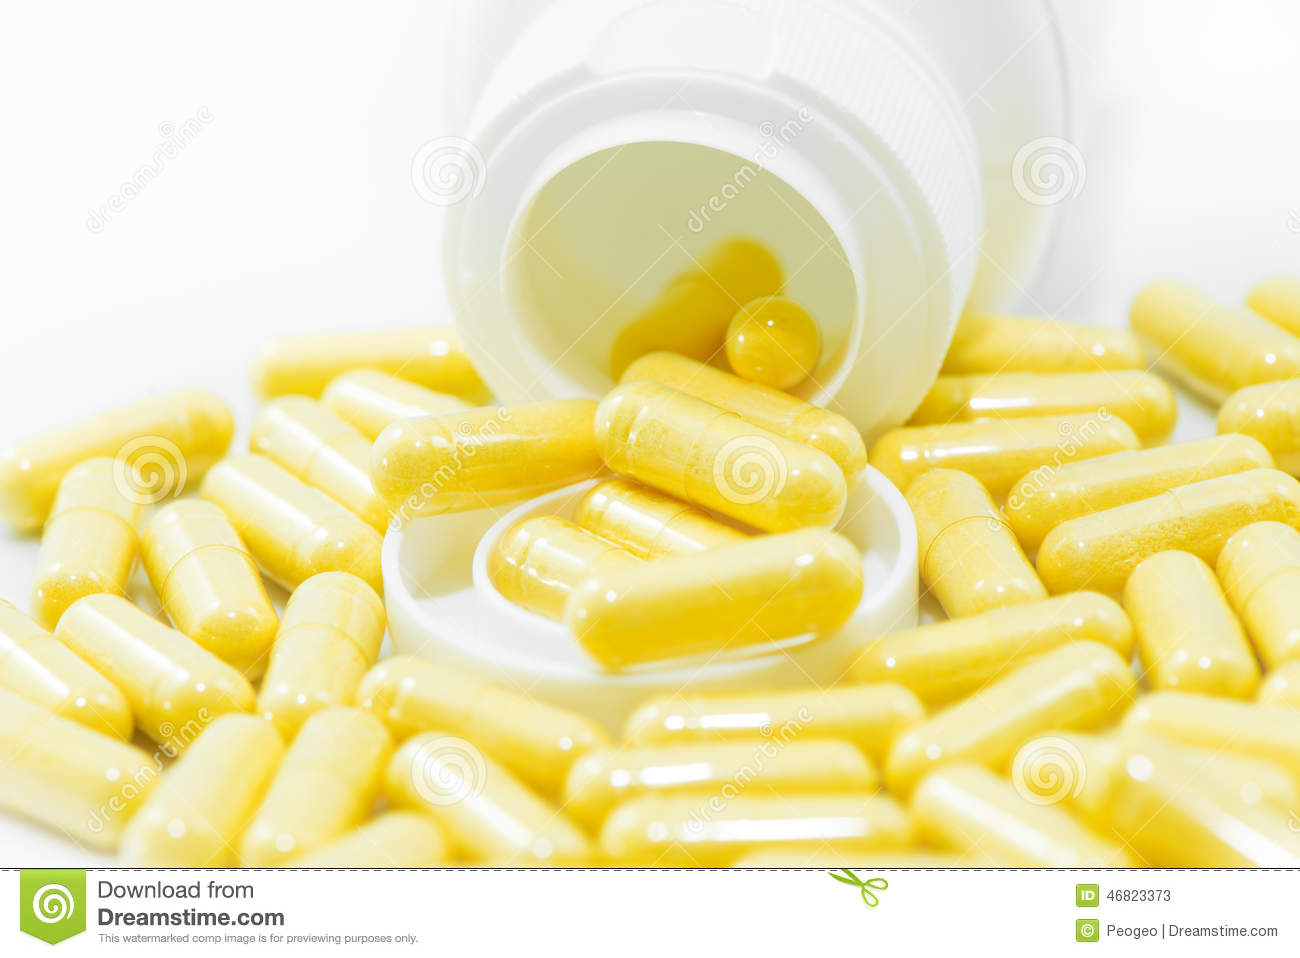
Label: plastic